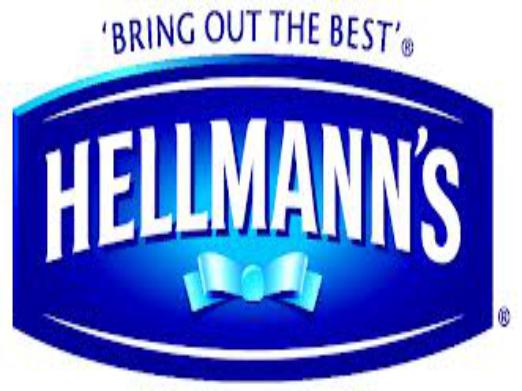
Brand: Hellmann's
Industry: Food